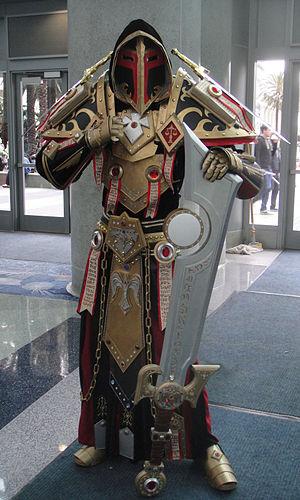
La saga Warcraft présente des personnages évoluant dans un monde médiéval-fantastique. Chaque personnage est généralement affilié à une faction, principalement l'Alliance et la Horde.